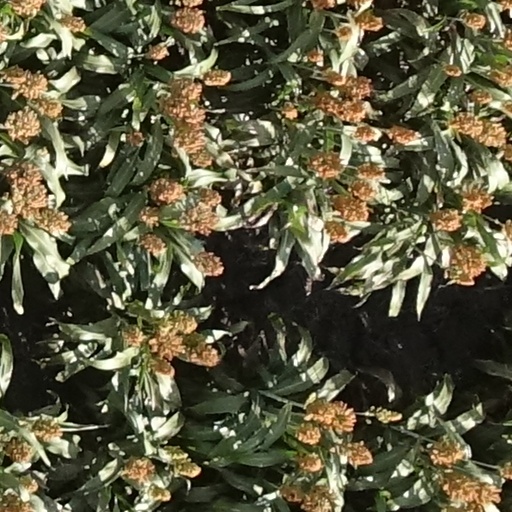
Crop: sorghum